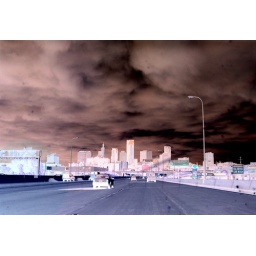
(Twin Cities)I like how the road looks, but i feel like the sky over powers itA-